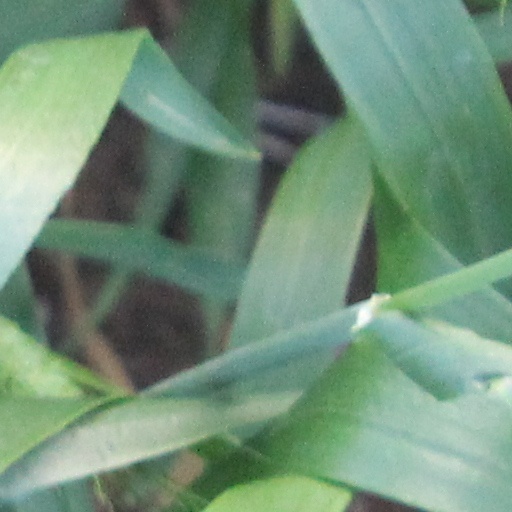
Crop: wheat